Harold A. Littledale

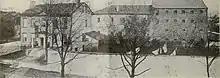
The New Jersey State Prison, pictured in 1917

Littledale was born in Wales in 1885; his father was a professor of mathematics at the University of Wales. Littledale was educated at Winchester College. He emigrated to Canada to work as a cattle rancher but moved to Chicago in the United States around 1906 to work as a journalist. Shortly afterwards he moved to the east coast to work on the "New York Evening Mail". From 1913 Littledale was assistant cable editor at the "New York Evening Post".